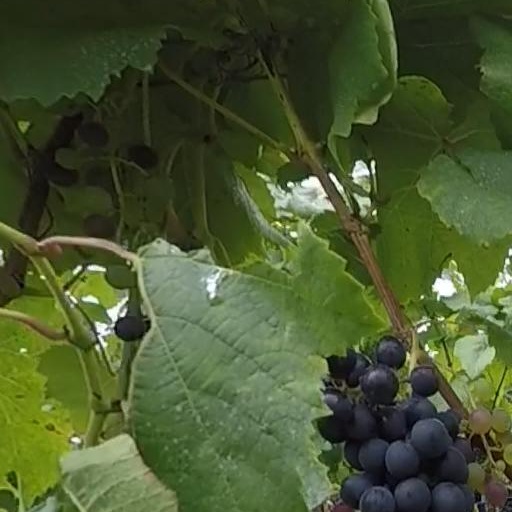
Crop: grape